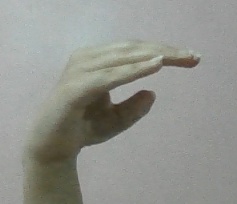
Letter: jeem